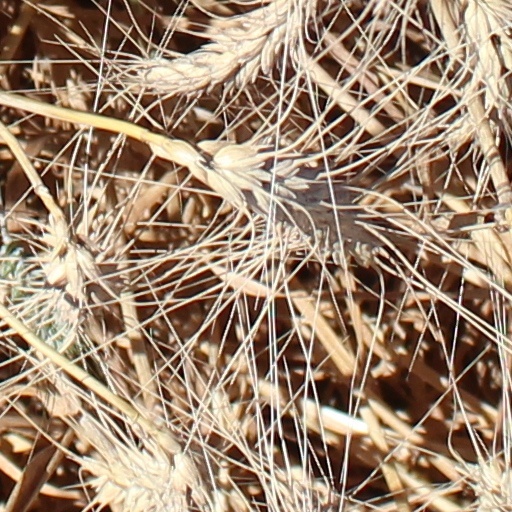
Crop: wheat